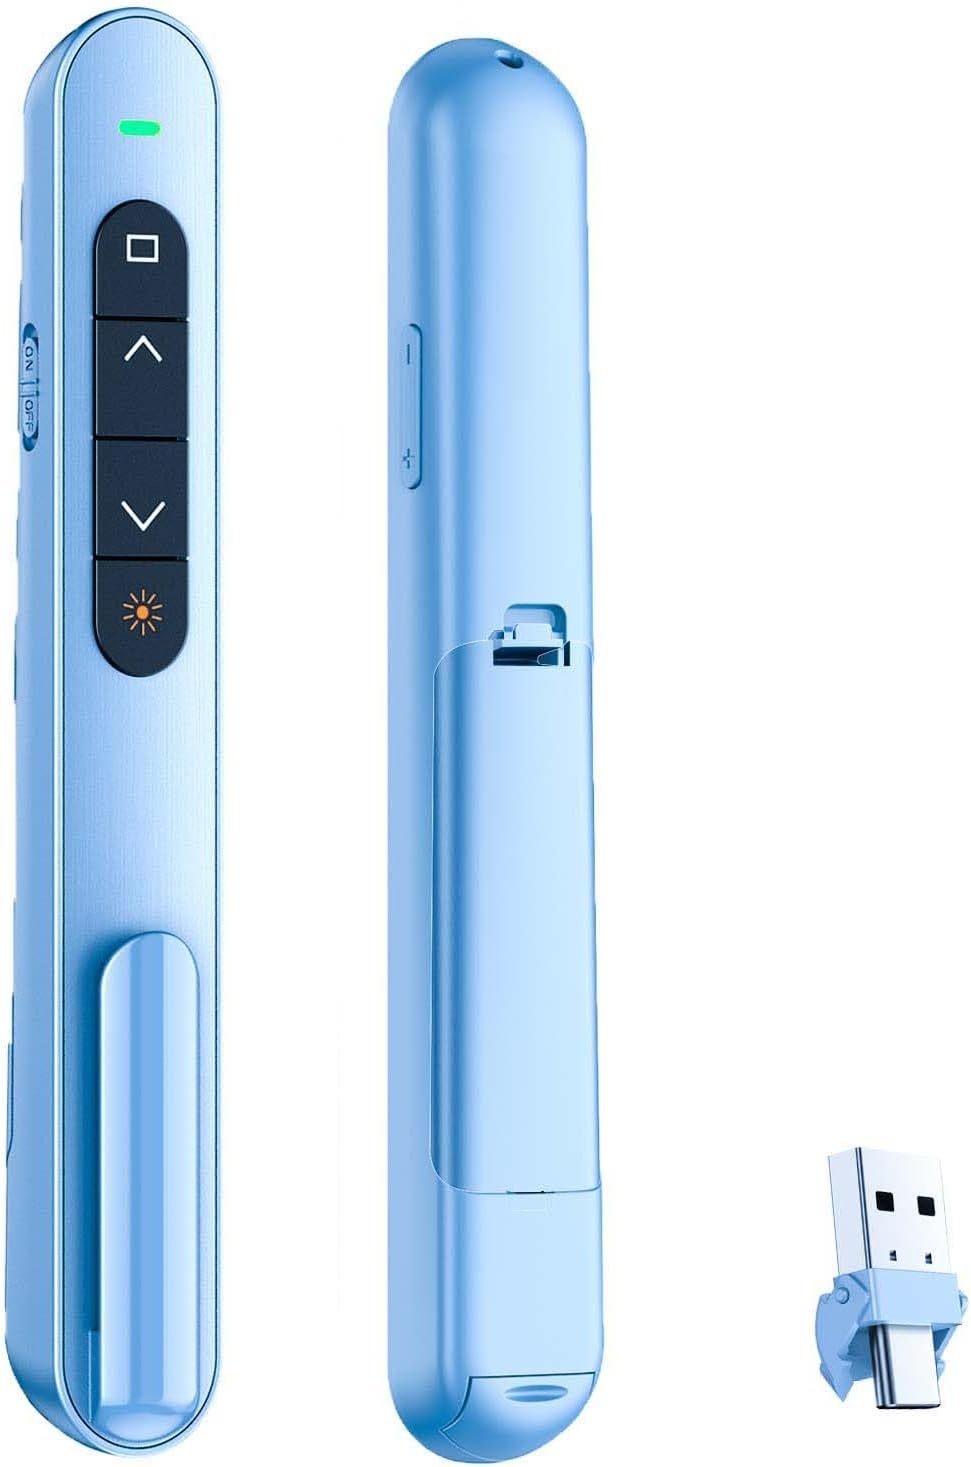
QUI Presentation Clicker for PowerPoint, RF 2.4GHz USB C Wireless Presenter Remote with Volume Control, PowerPoint Clicker Slide Advancer for Mac, Windows, Laptop, Keynote
Overview Brand : QUI Special Feature : Ergonomic Color : Blue Max Number of Supported Devices : 1 Compatible Devices : Presenter remote for MS Word, Excel, PowerPoint, ACD See, iWork (Keynote & Numbers & Pages) Google Slide, Presentation clicker for Mac, Windows Linux, Android, Presentation remote for laptops, presentation electronic whiteboards, projectors Presenter remote for MS Word, Excel, PowerPoint, ACD See, iWork (Keynote & Numbers & Pages) Google Slide, Presentation clicker for Mac, Windows Linux, Android, Presentation remote for laptops, presentation electronic w… See more About this item 【PLUG & PLAY PRESENTATION CLICKER】The intuitive touch buttons of this presenter clicker integrate hyperlink navigation, page up/down, volume control, power switch, and full screen/black screen functions. No software is required, just connect the magnetic 2.4 GHz USB receiver at the bottom of the clicker to your computer and it's ready to use. (Powered by 1 AAA Battery is not included) 【100M STABLE CONNECTION CONTROL】This wireless presenter remote has a coverage range of up to 328 feet, you can walk out from behind the podium and move around the room, actively talk with the audience, make your lectures more interactive, and enjoy a stable presentation process 【BRIGHT RED LIGHT】 This clicker for PowerPoint presentations can easily highlight important areas of the presentation with a bright red beam so that your audience will not miss any key points. It is suitable for all kinds of backgrounds and is clearly visible even in large auditoriums 【WIDE COMPATIBILITY】This computer clicker for presentations makes it easy to switch between different software and operating systems. Compatible with Mac OS, Windows. Supported software include Excel, Google Slides, ACDSee, PowerPoint, iWork, Prezi, etc 【KEY TOOL AND COMPANION】This slide clicker is very practical for mobile presenters because it comes with a portable clip that can be clipped on a book or pocket for easy carrying. Lightweight and portable, comfortable to wear, this presentation pointer control is a useful helper for meetings, training, and presentations. Multiple color styles will be helpful for giving to friends and family
Brand: QUI
Category: Office Supplies > Presentation Supplies > Wireless Presenters